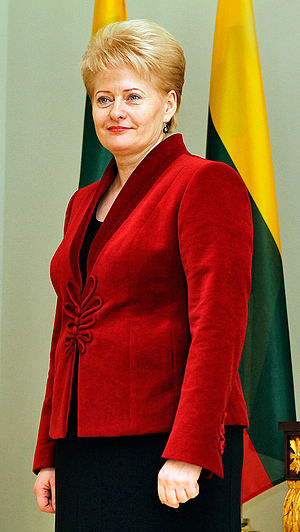
Litauen / Politik
Dalia Grybauskaitė Litauens præsident siden den 12. juli 2009.
Republikken Litauen er et land i Nordeuropa, det sydligste af de tre baltiske lande. Landet ligger langs Østersøens sydøstlige bred og grænser til Letland i nord, Hviderusland i øst og sydøst og Polen og den russiske eksklave Kaliningrad oblast mod sydvest. Tværs over Østersøen ligger Sverige og Danmark. Landet har en befolkning på 2.790.842 indbyggere, og dets hovedstad og største by er Vilnius. Landareal: 62.680 km².